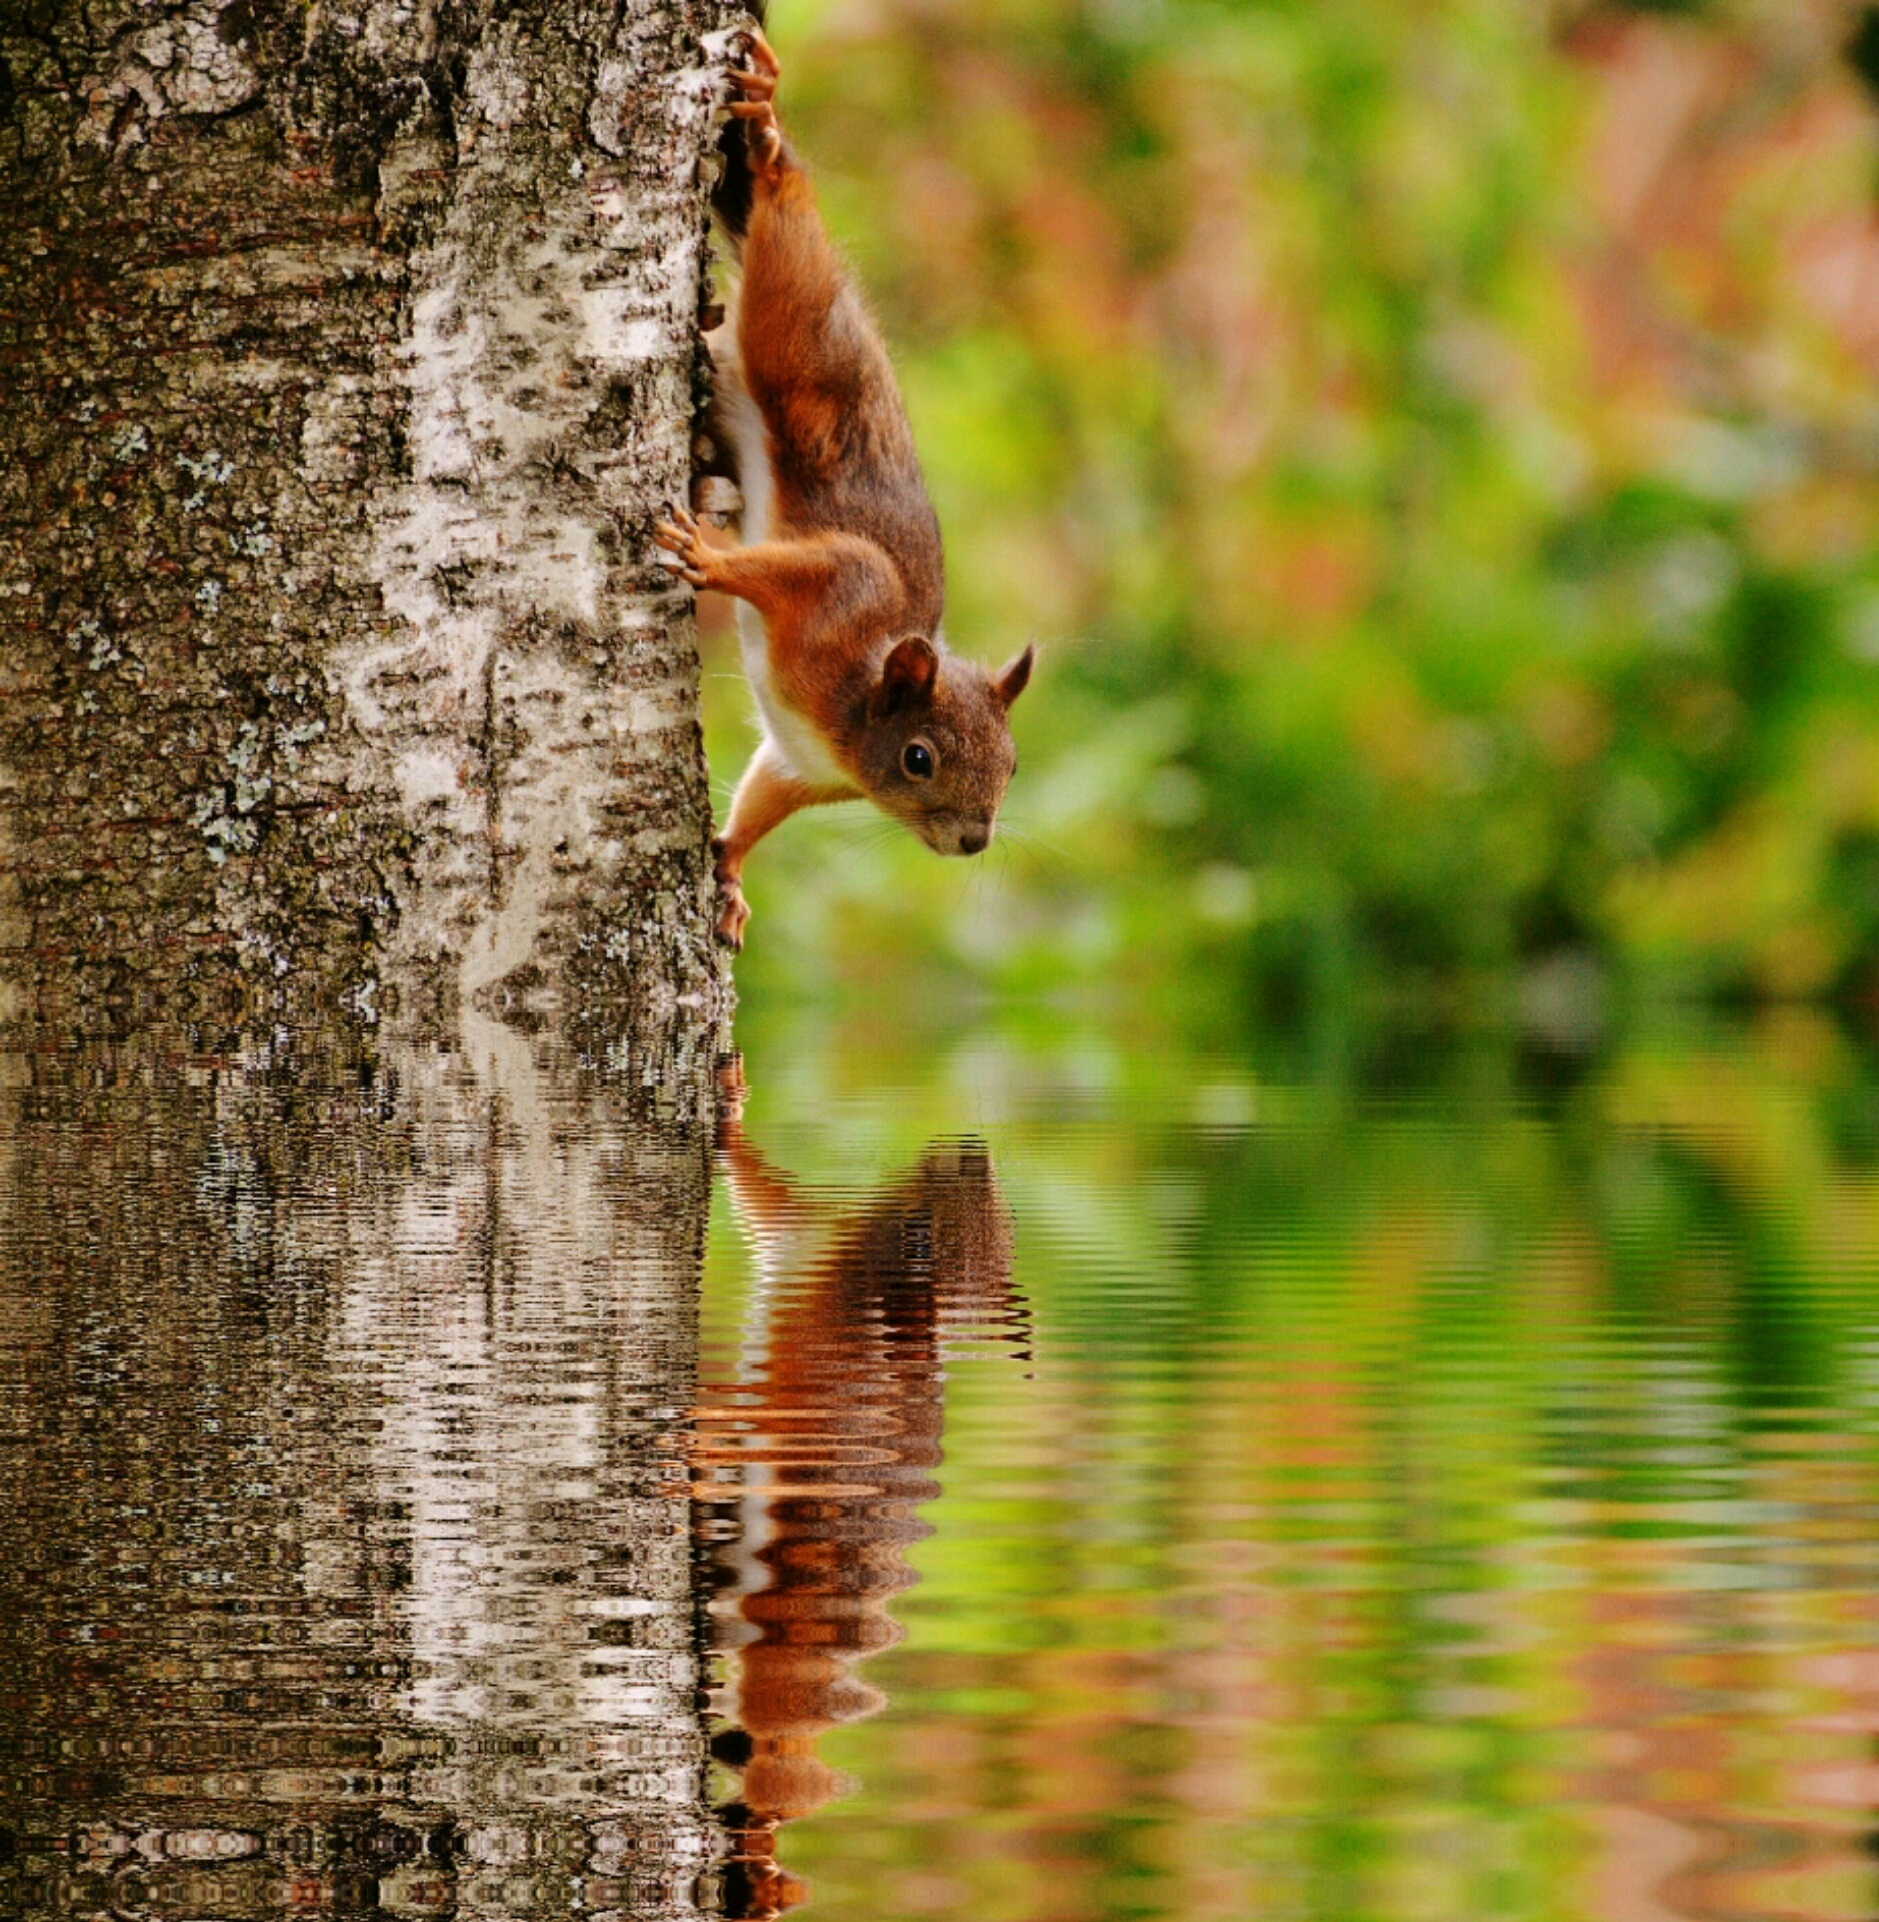
tree, water, nature, branch, blur, wood, leaf, animal, cute, bark, wildlife, environment, reflection, jungle, autumn, brown, mammal, squirrel, rodent, fauna, climb, outdoors, little, vertebrate, mirroring